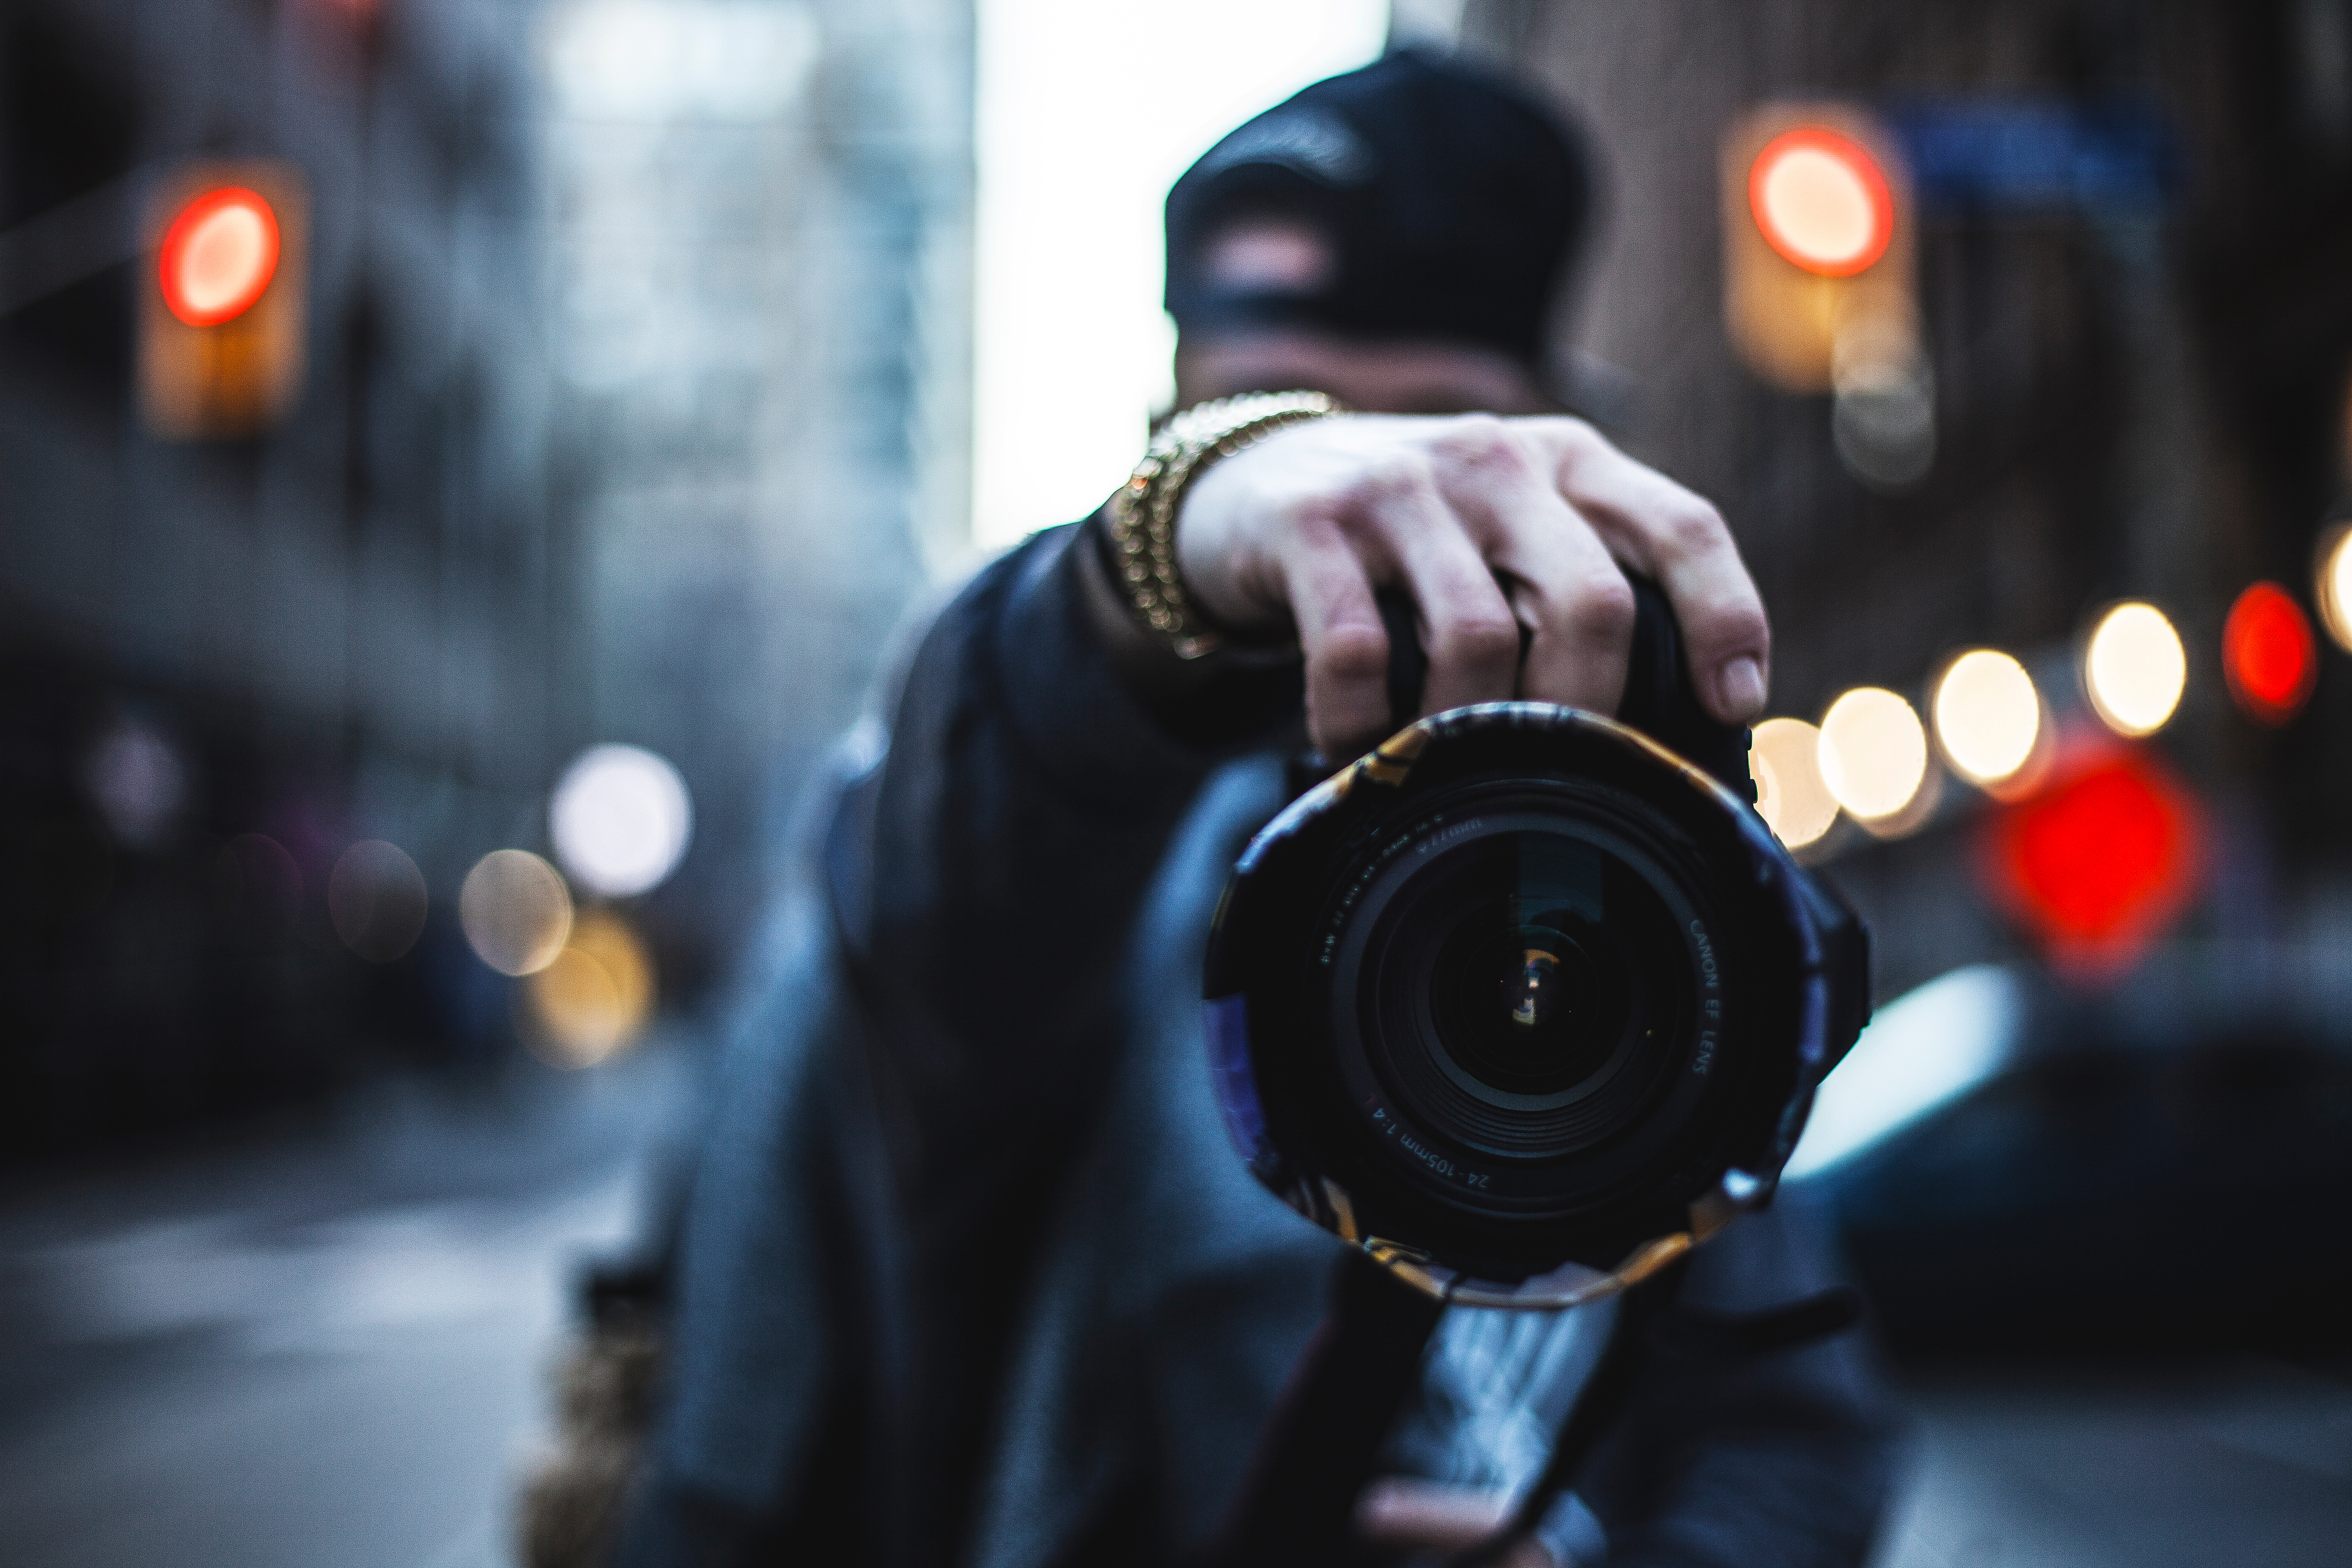
man, light, bokeh, camera, photography, photographer, color, darkness, reflex camera, digital camera, photograph, len, cinematographer, digital slr, single lens reflex camera, mirrorless interchangeable lens camera